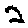
Label: 2